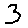
Label: 3